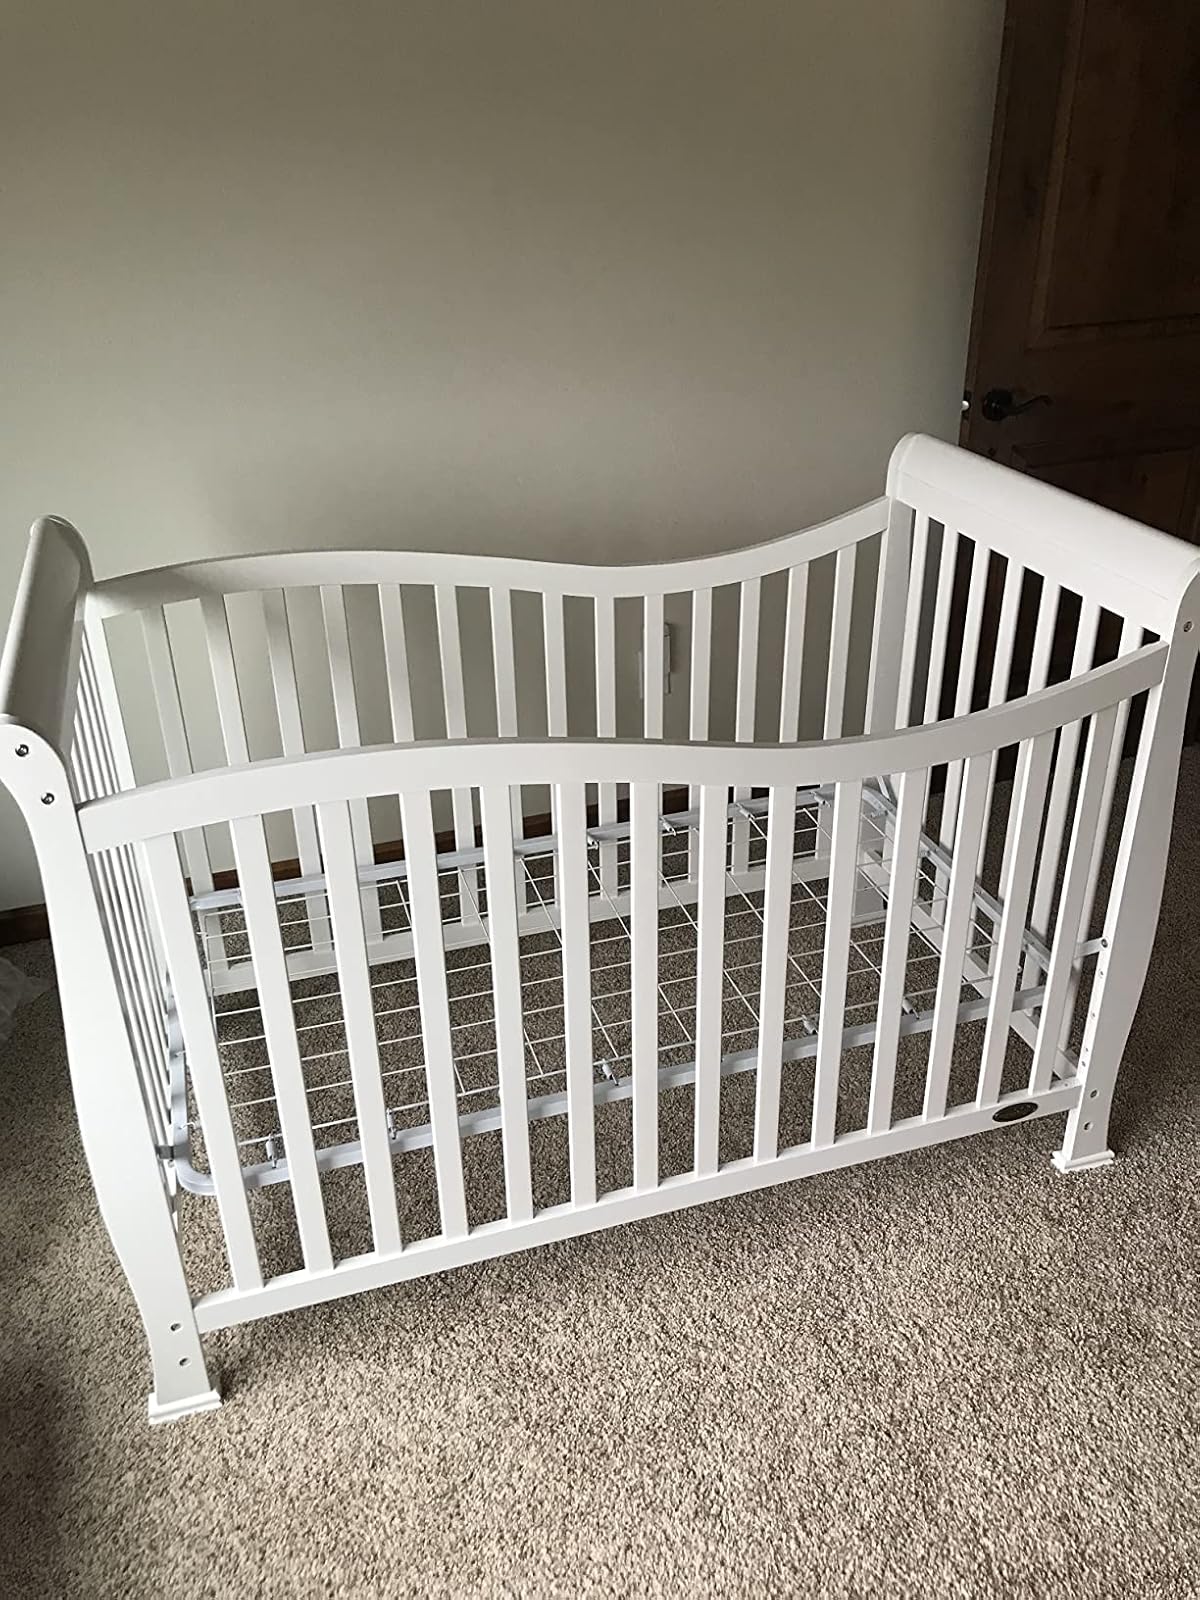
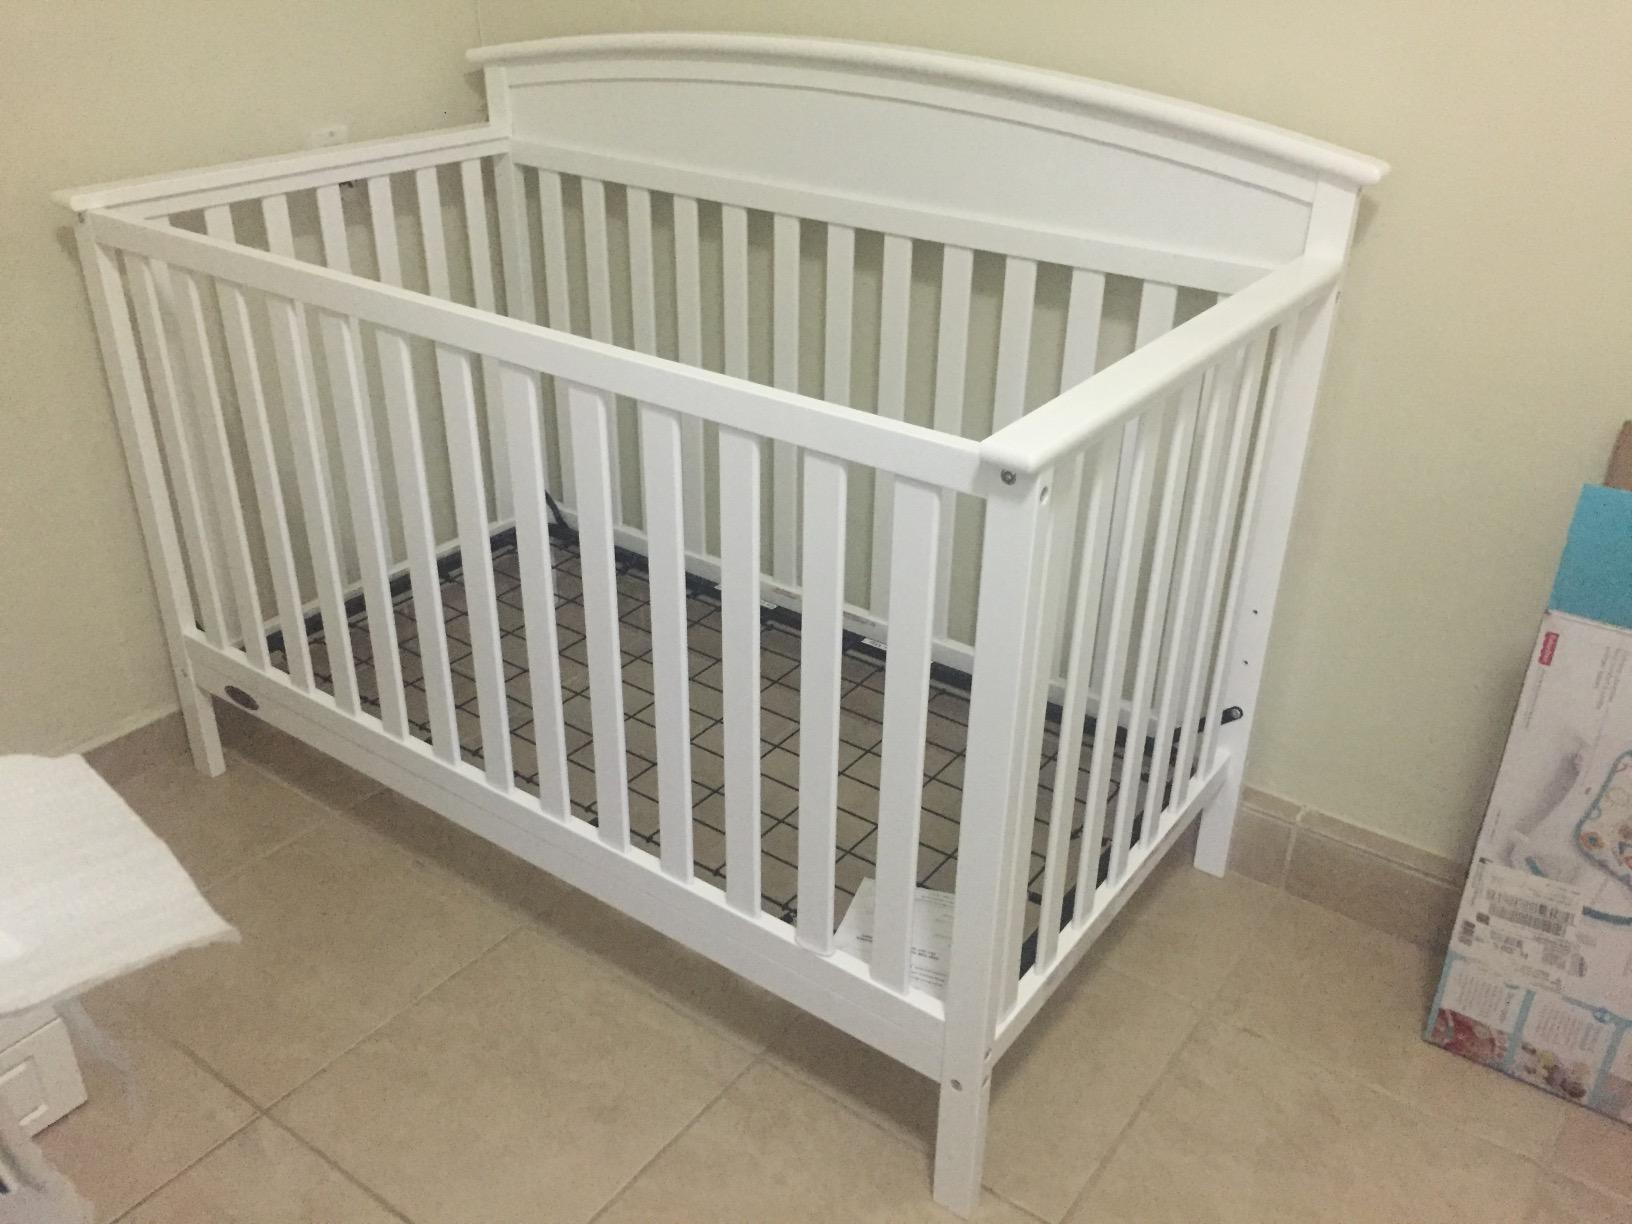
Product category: products_crib
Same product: no